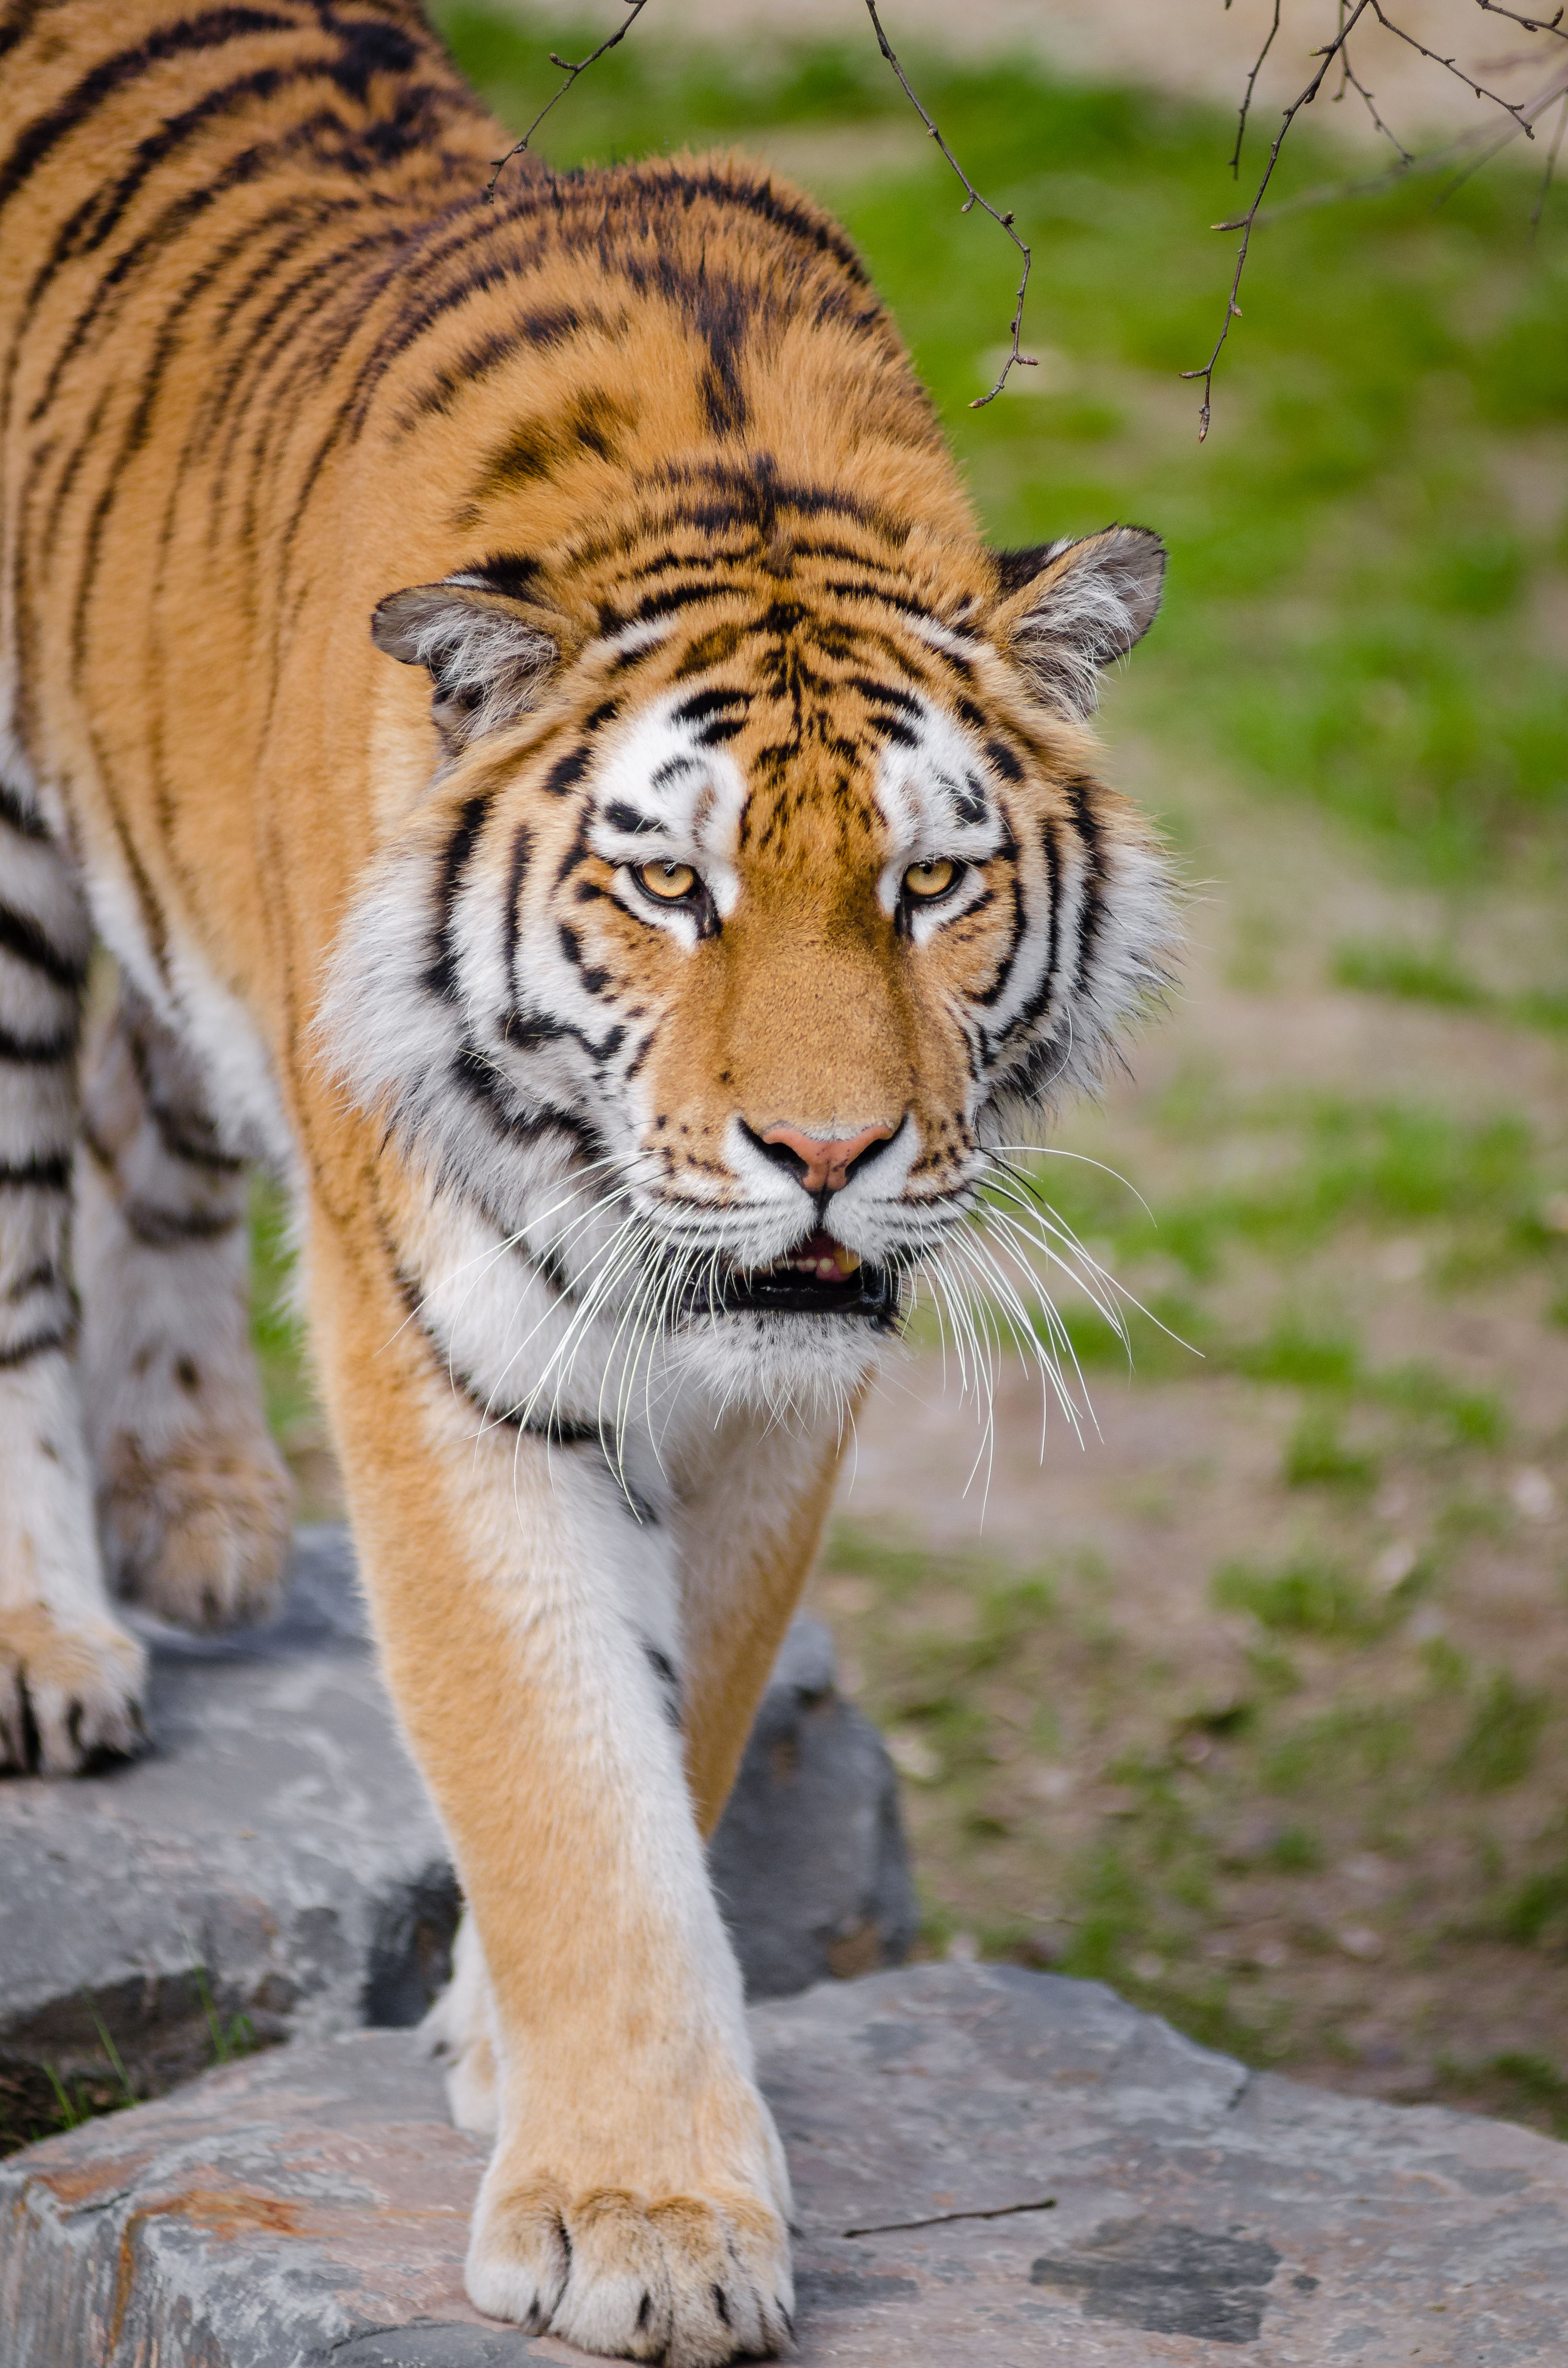
wildlife, zoo, mammal, fauna, whiskers, tiger, vertebrate, big cats, cat like mammal